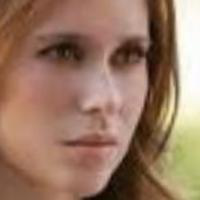
Age group: age 21-30